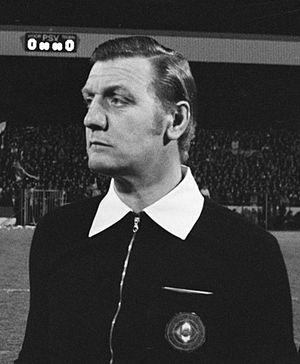
Alberto Michelotti est un arbitre italien de football.